Water issues in developing countries

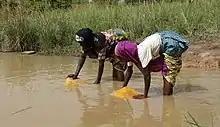
Women fetching polluted water in Ghana

Water issues in developing countries include scarcity of drinking water, poor infrastructure for water and sanitation access, water pollution, and low levels of water security. Over one billion people in developing countries have inadequate access to clean water. The main barriers to addressing water problems in developing nations include poverty, costs of infrastructure, and poor governance. The effects of climate change on the water cycle can make these problems worse.